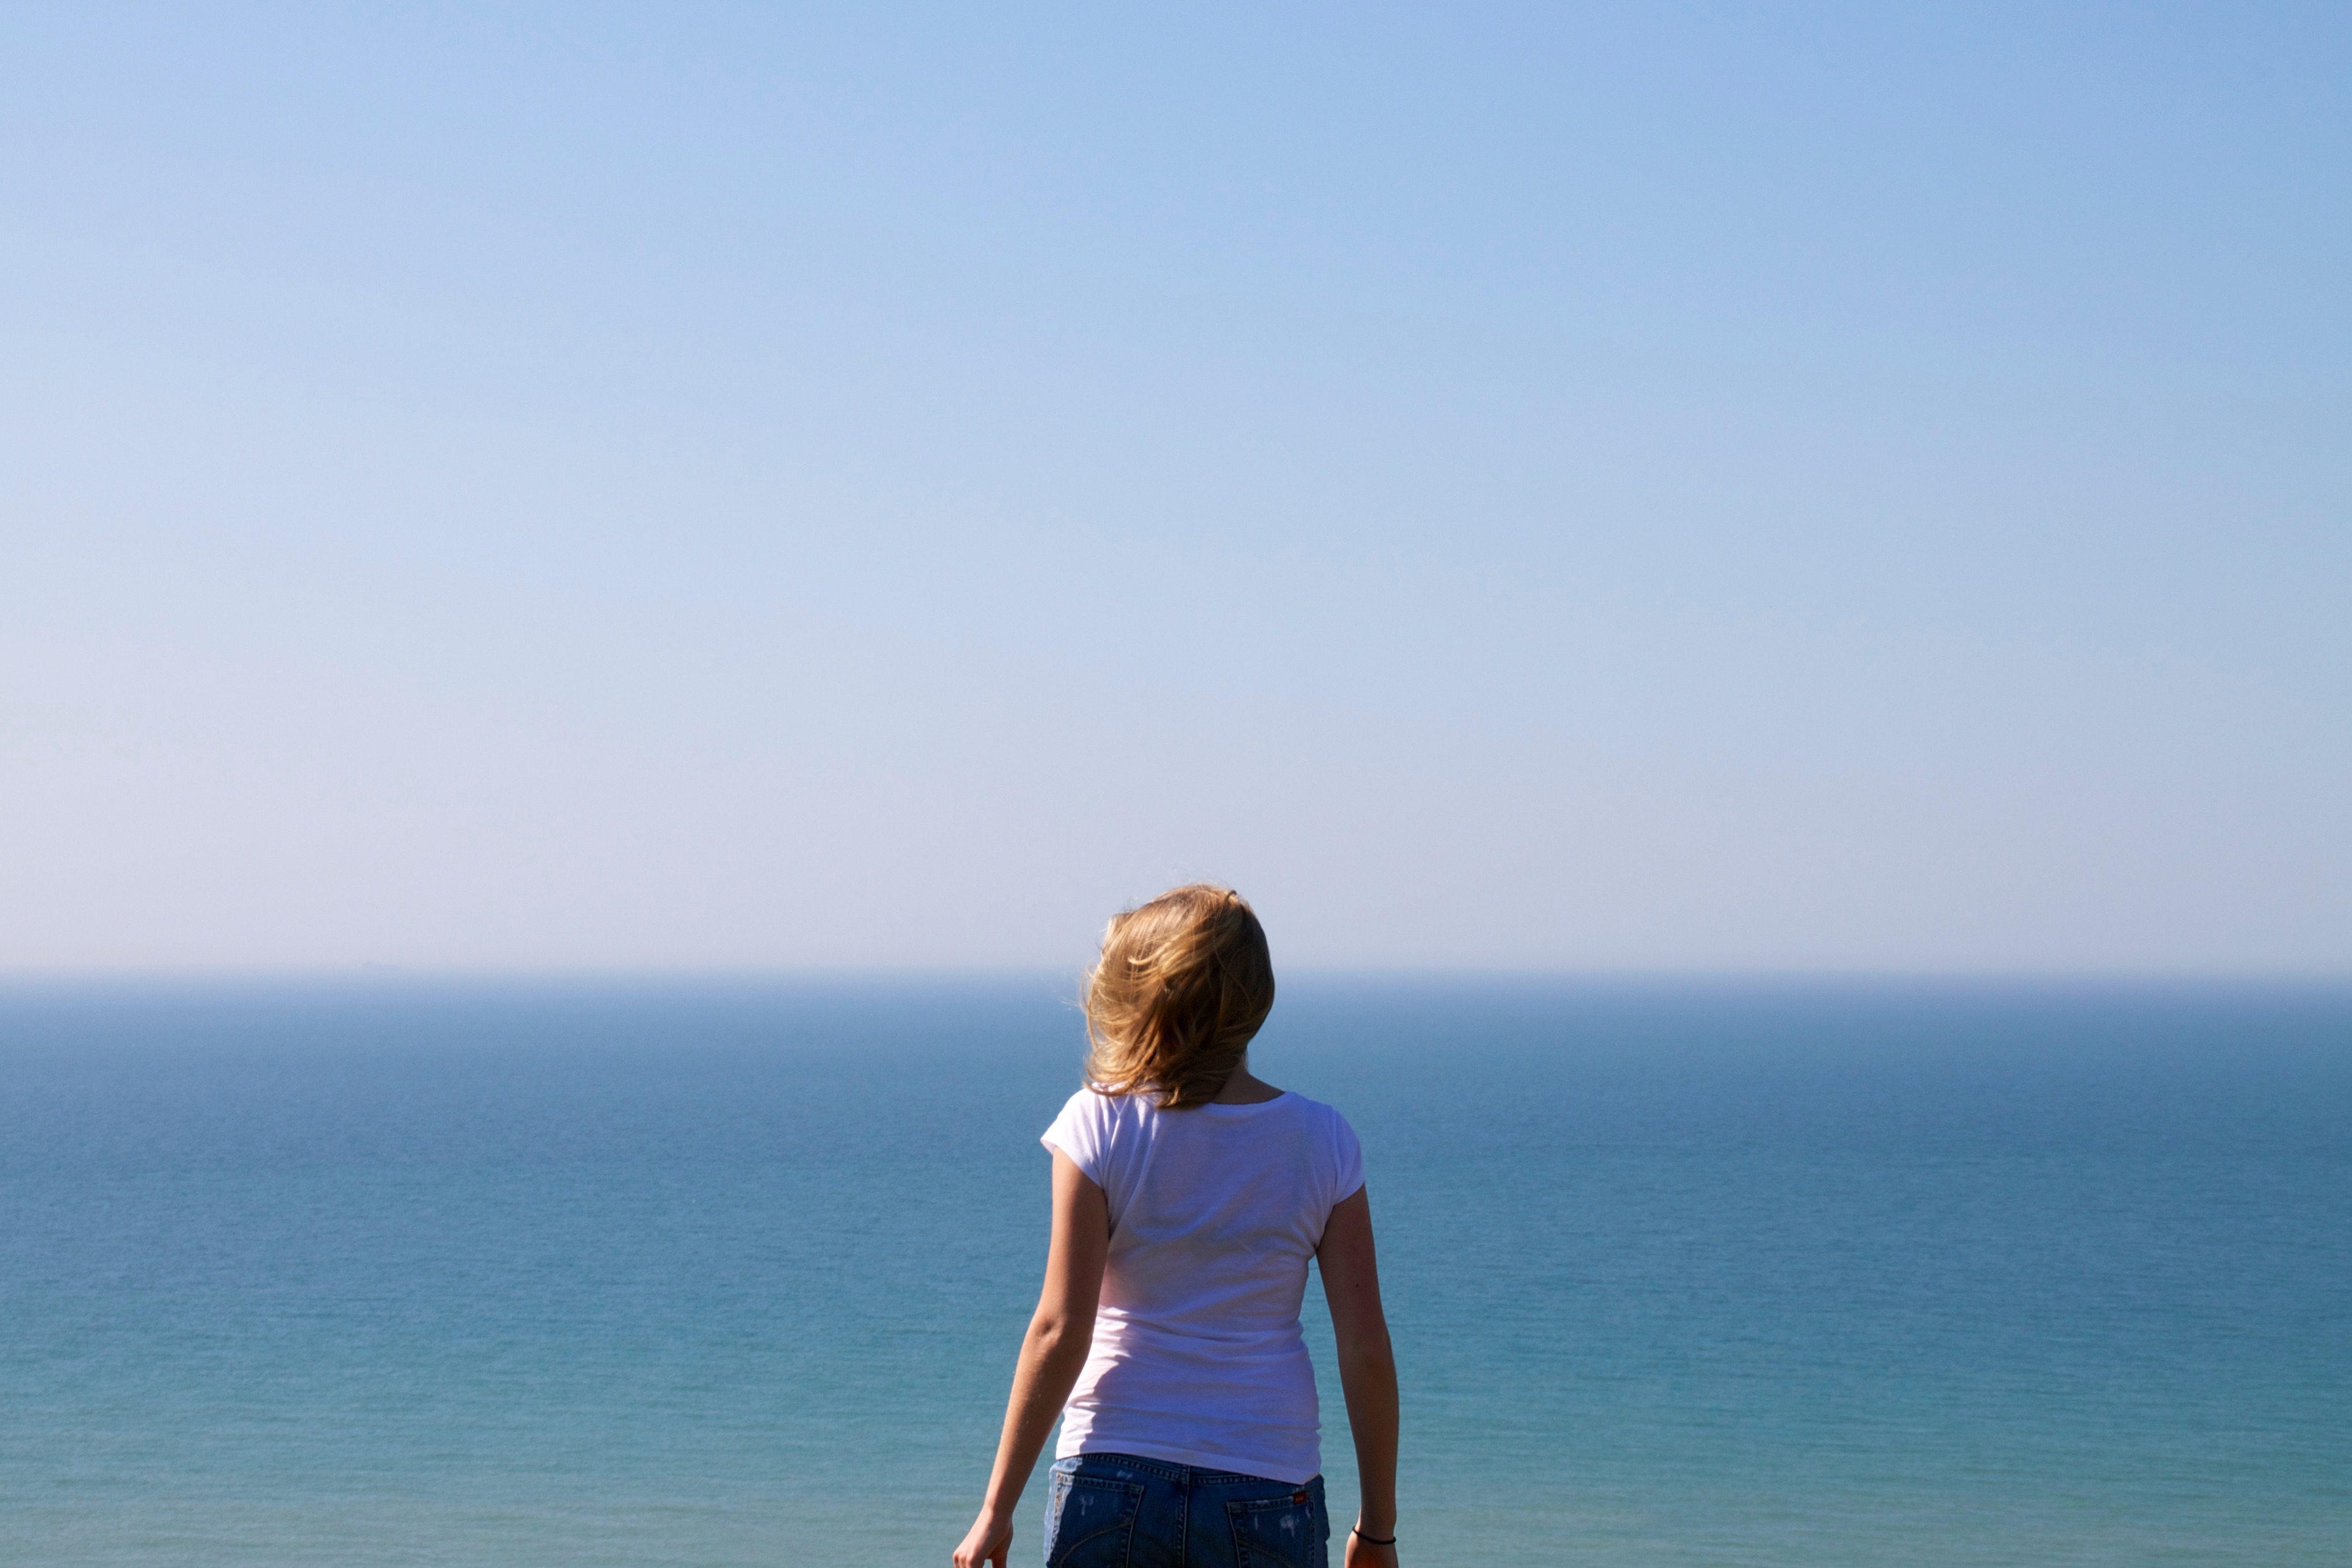
beach, sea, coast, ocean, horizon, sky, sunlight, morning, shore, wave, wind, vacation, bay, blue, body of water, physical fitness